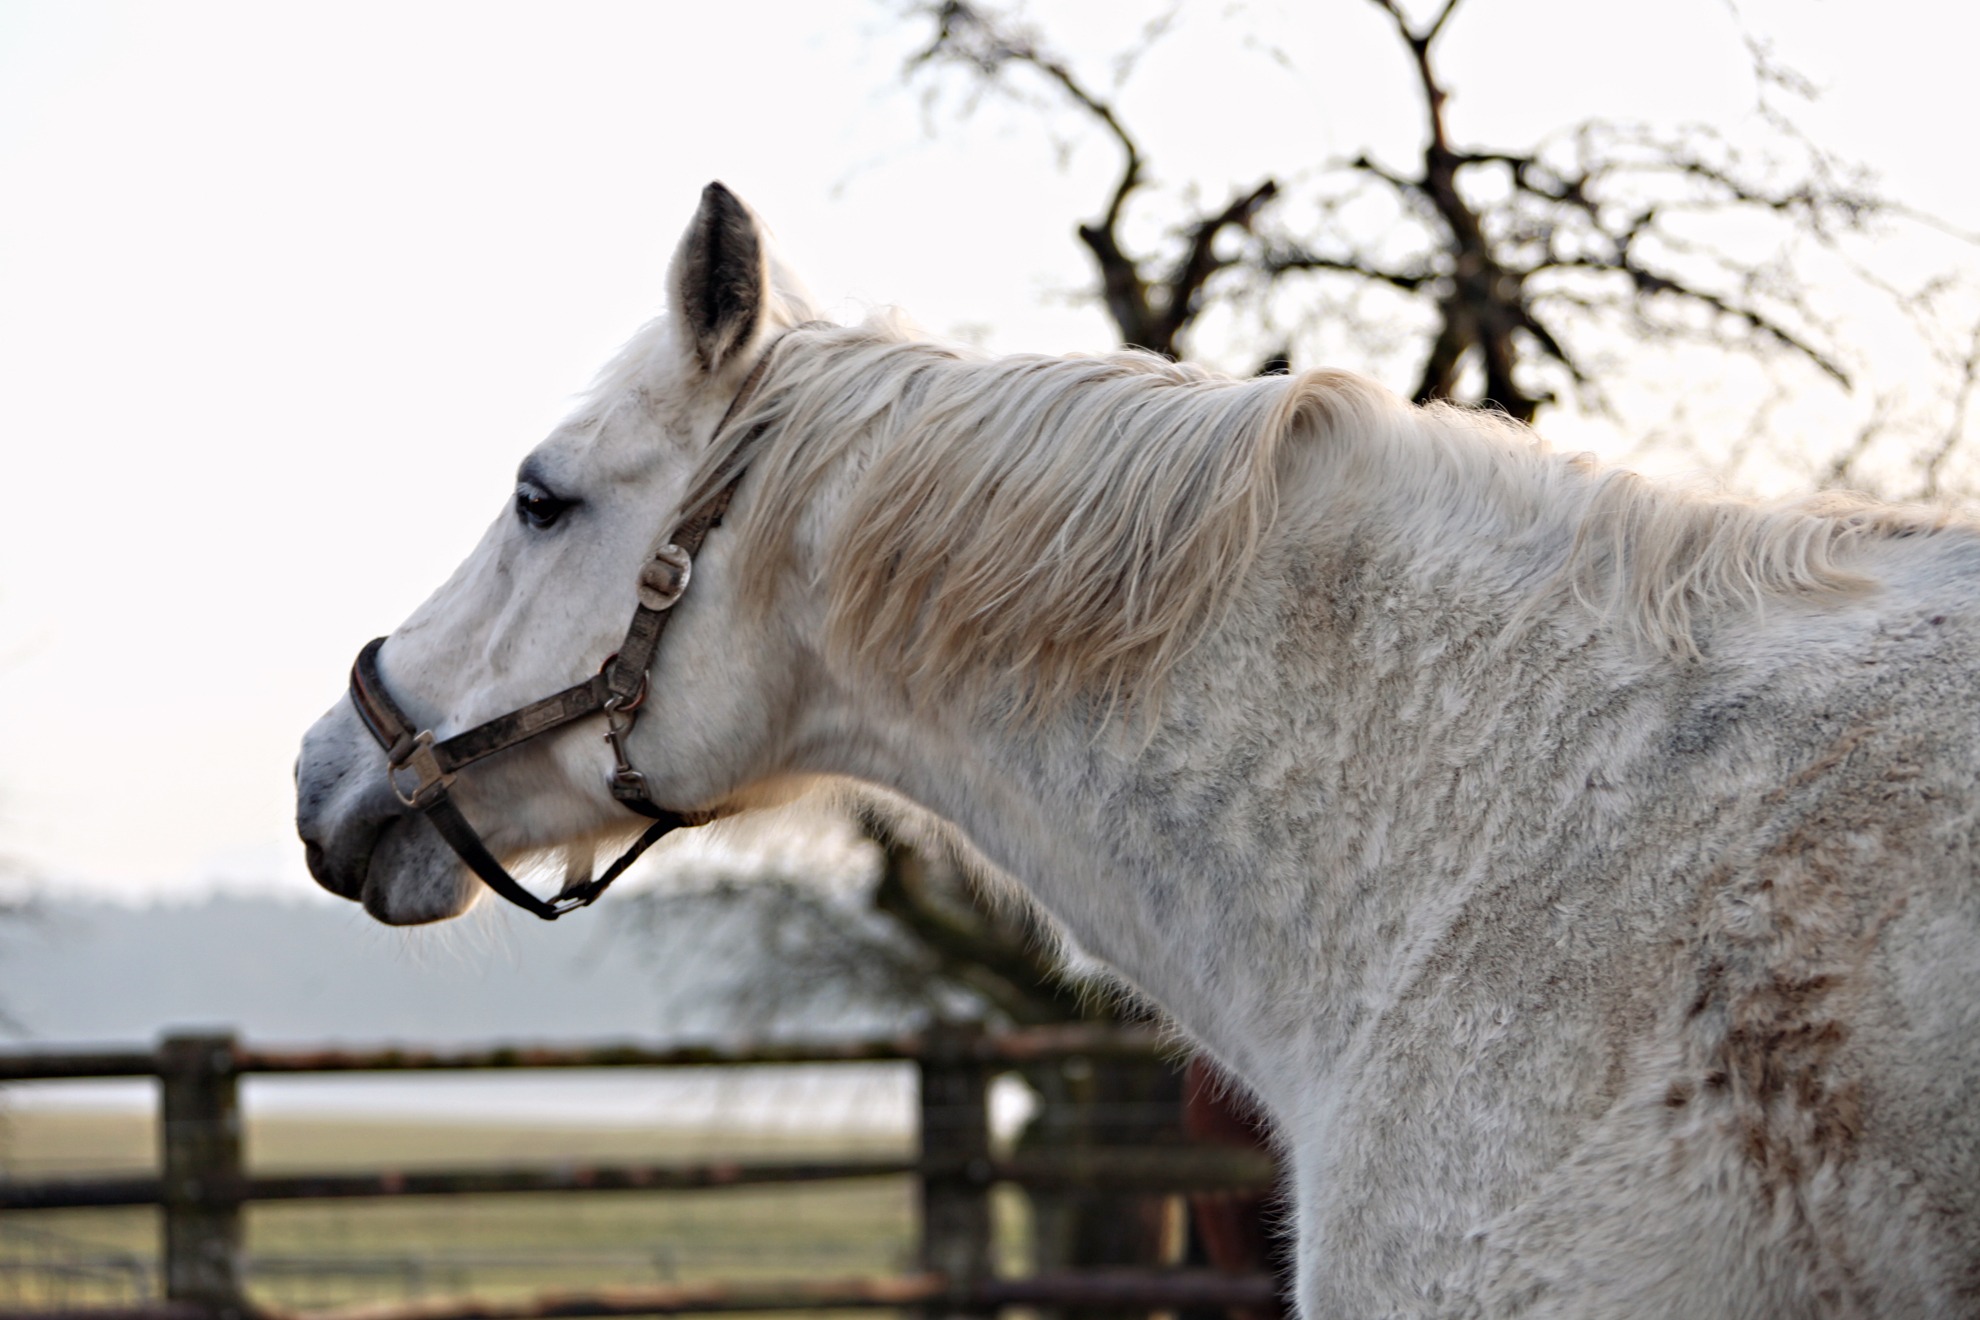
winter, white, animal, horse, mammal, stallion, mane, fauna, vertebrate, mare, mold, foal, horse head, colt, pack animal, horse like mammal, mustang horse